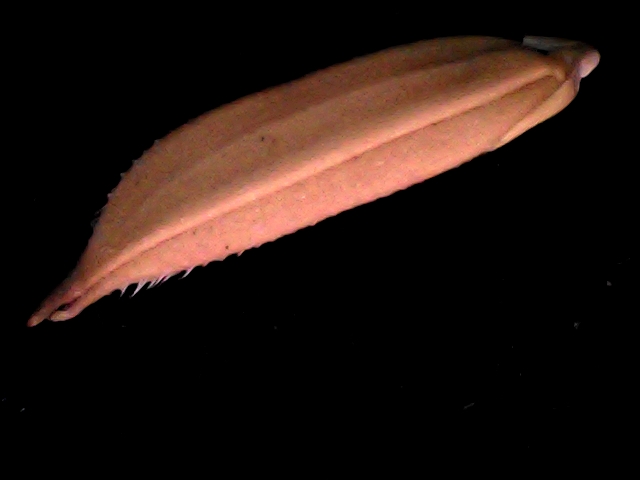
Rice variety: BD70